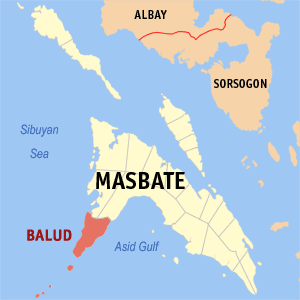
Le phare de Jintotolo est un phare historique situé sur l'île Jintotolo, l'une des petites îles de l'archipel au sud-ouest de la province de Masbate, aux Philippines.
Balud est une localité de la province de Masbate, aux Philippines. En 2015, elle compte 38 124 habitants.